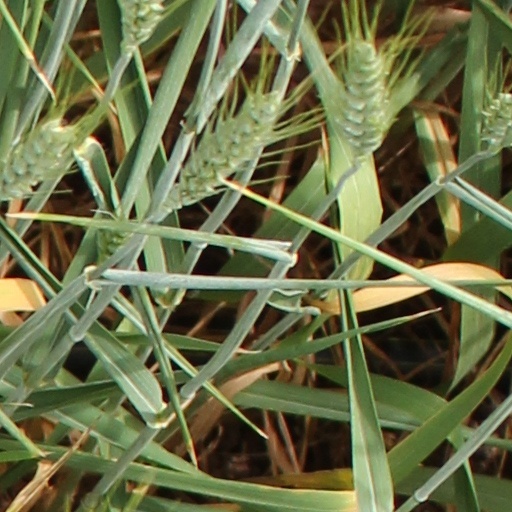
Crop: wheat